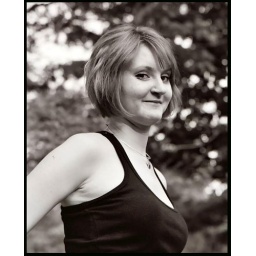
Ashley in a nice black and white portrait.